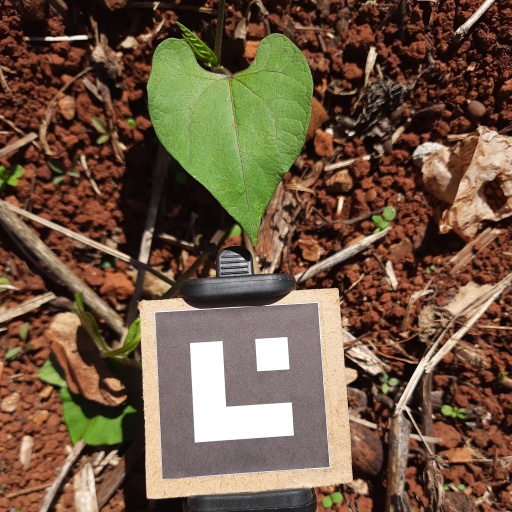
Observations: flat surface, no eating holes, under sunlight